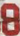
Number: 8